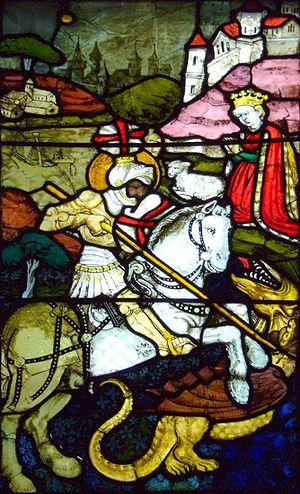
Hans Acker est un peintre-verrier allemand. Il travailla notamment à la collégiale Saint-Vincent de Berne et la « cathédrale » d'Ulm. Il appartient à la famille d'artistes Acker qui eut plusieurs représentants à Ulm tels que Jacob Acker l'Ancien et Jacob Acker le Jeune. Les données biographiques exactes ne sont pas claires.